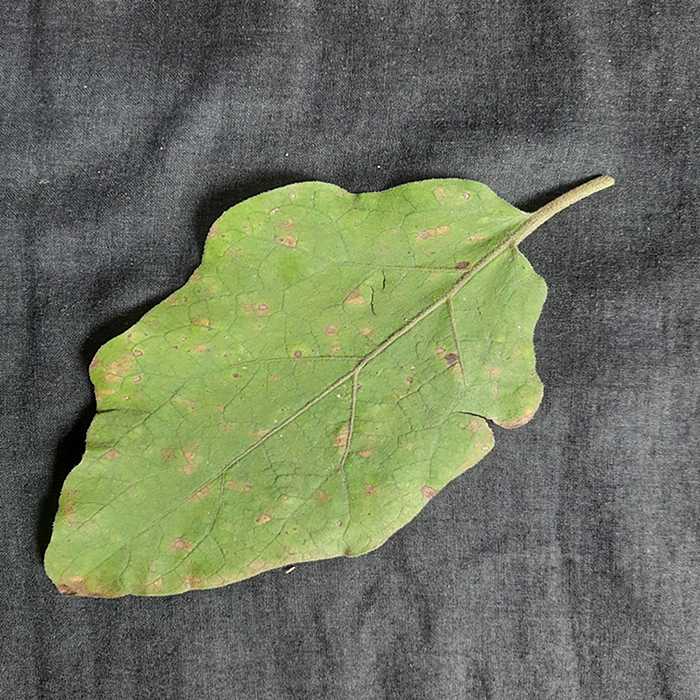
Plant: Eggplant
Label: Eggplant Cercopora leaf spot